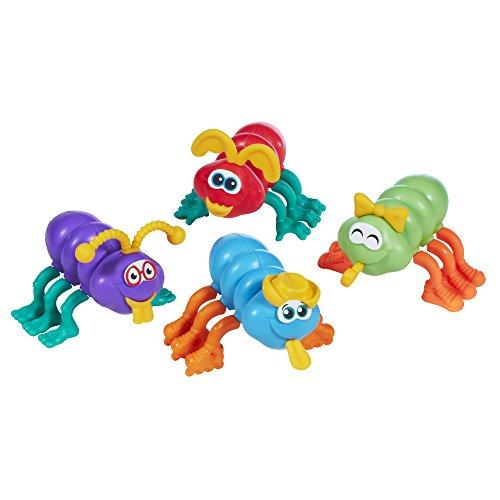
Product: Hasbro Gaming Cootie Game
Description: Fun and easy to play.
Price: $11.88
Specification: ProductDimensions:2.5x7.9x10.5inches|ItemWeight:13.4ounces|ShippingWeight:14.4ounces(Viewshippingratesandpolicies)|DomesticShipping:ItemcanbeshippedwithinU.S.|InternationalShipping:ThisitemcanbeshippedtoselectcountriesoutsideoftheU.S.LearnMore|ASIN:B01ISKSHKI|Itemmodelnumber:C0202|Manufacturerrecommendedage:3yearsandup